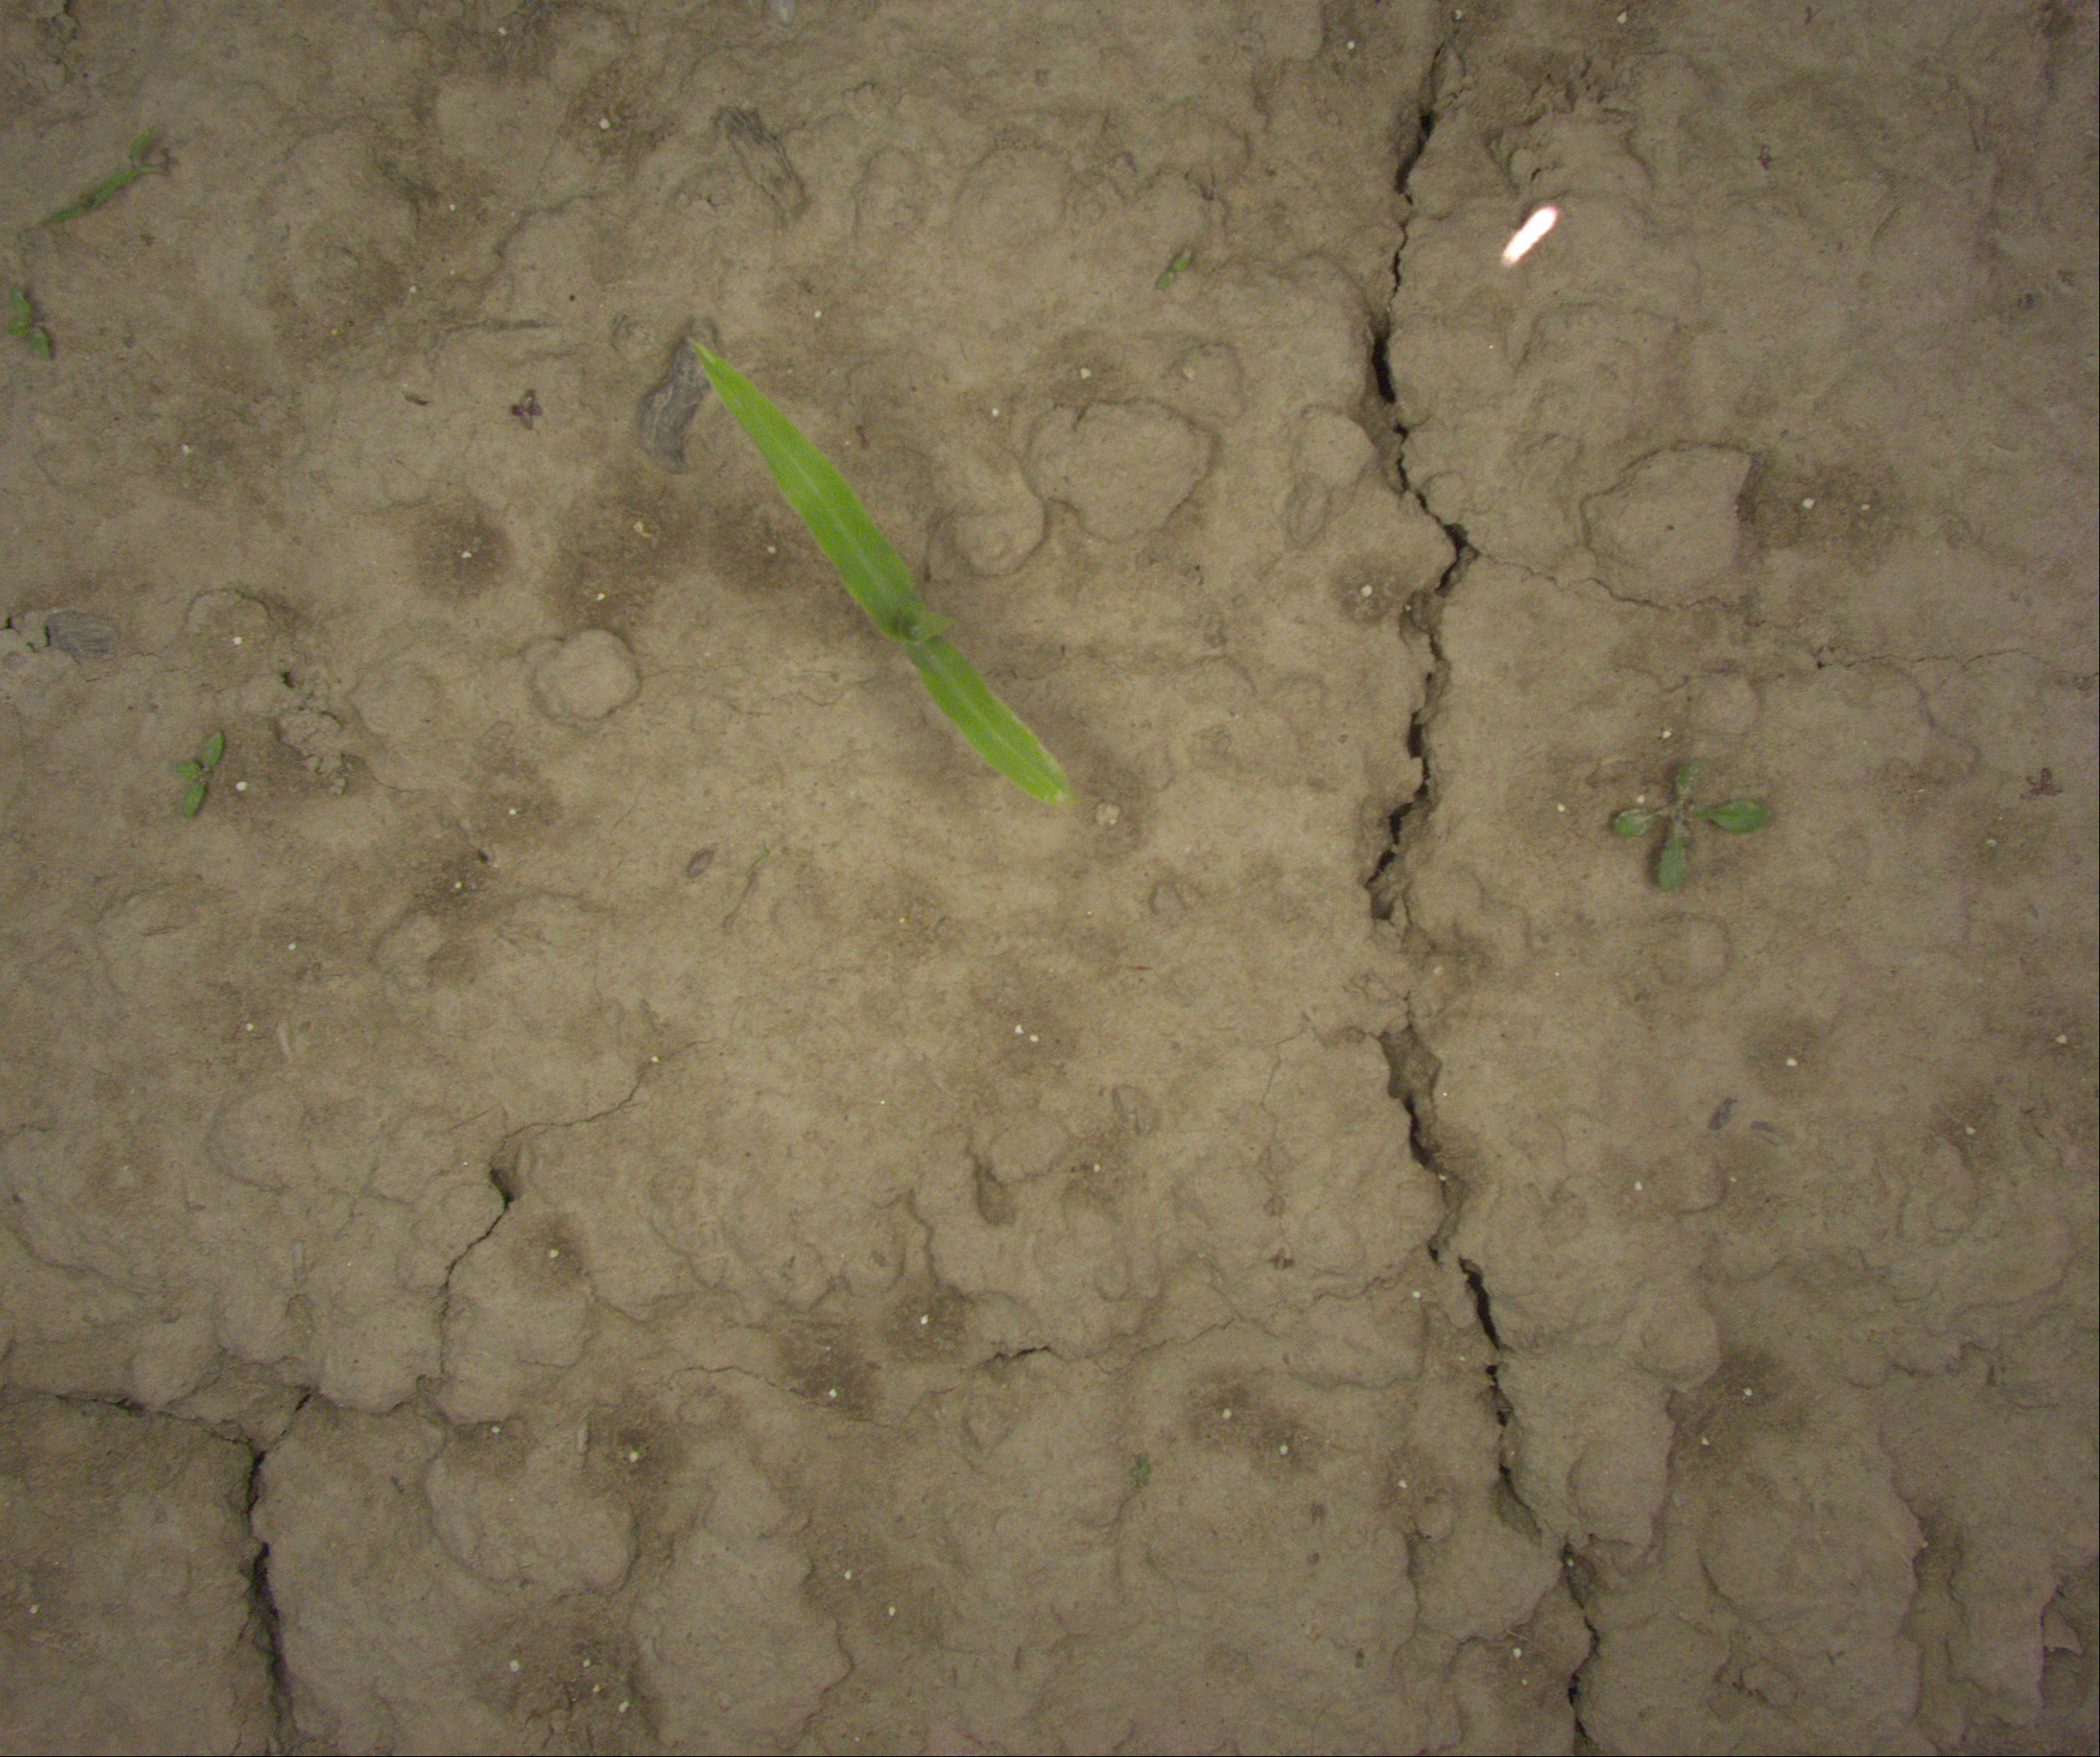
Crop: maize
Objects: maize, stem_maize